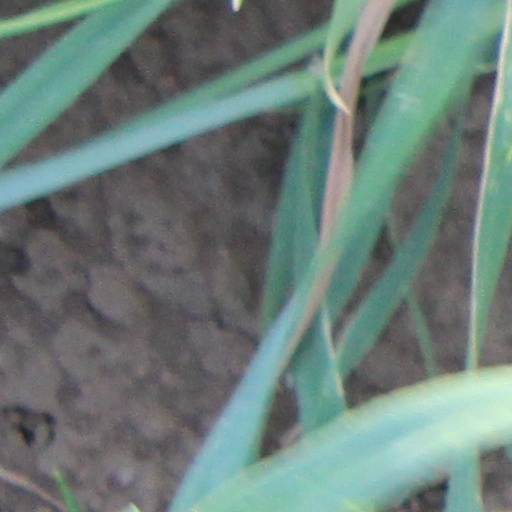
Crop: wheat